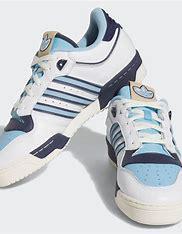
Brand: adidas
Model: originals Adidas Originals Rivalry